Pachylis

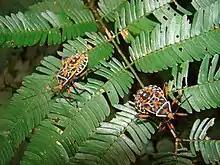
"Pachylis nervosus"

Pachylis is a genus of leaf-footed bugs in the family Coreidae. There are about 10 described species in "Pachylis".